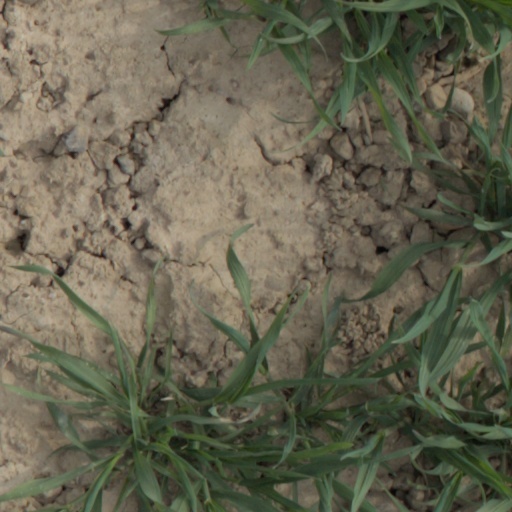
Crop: wheat